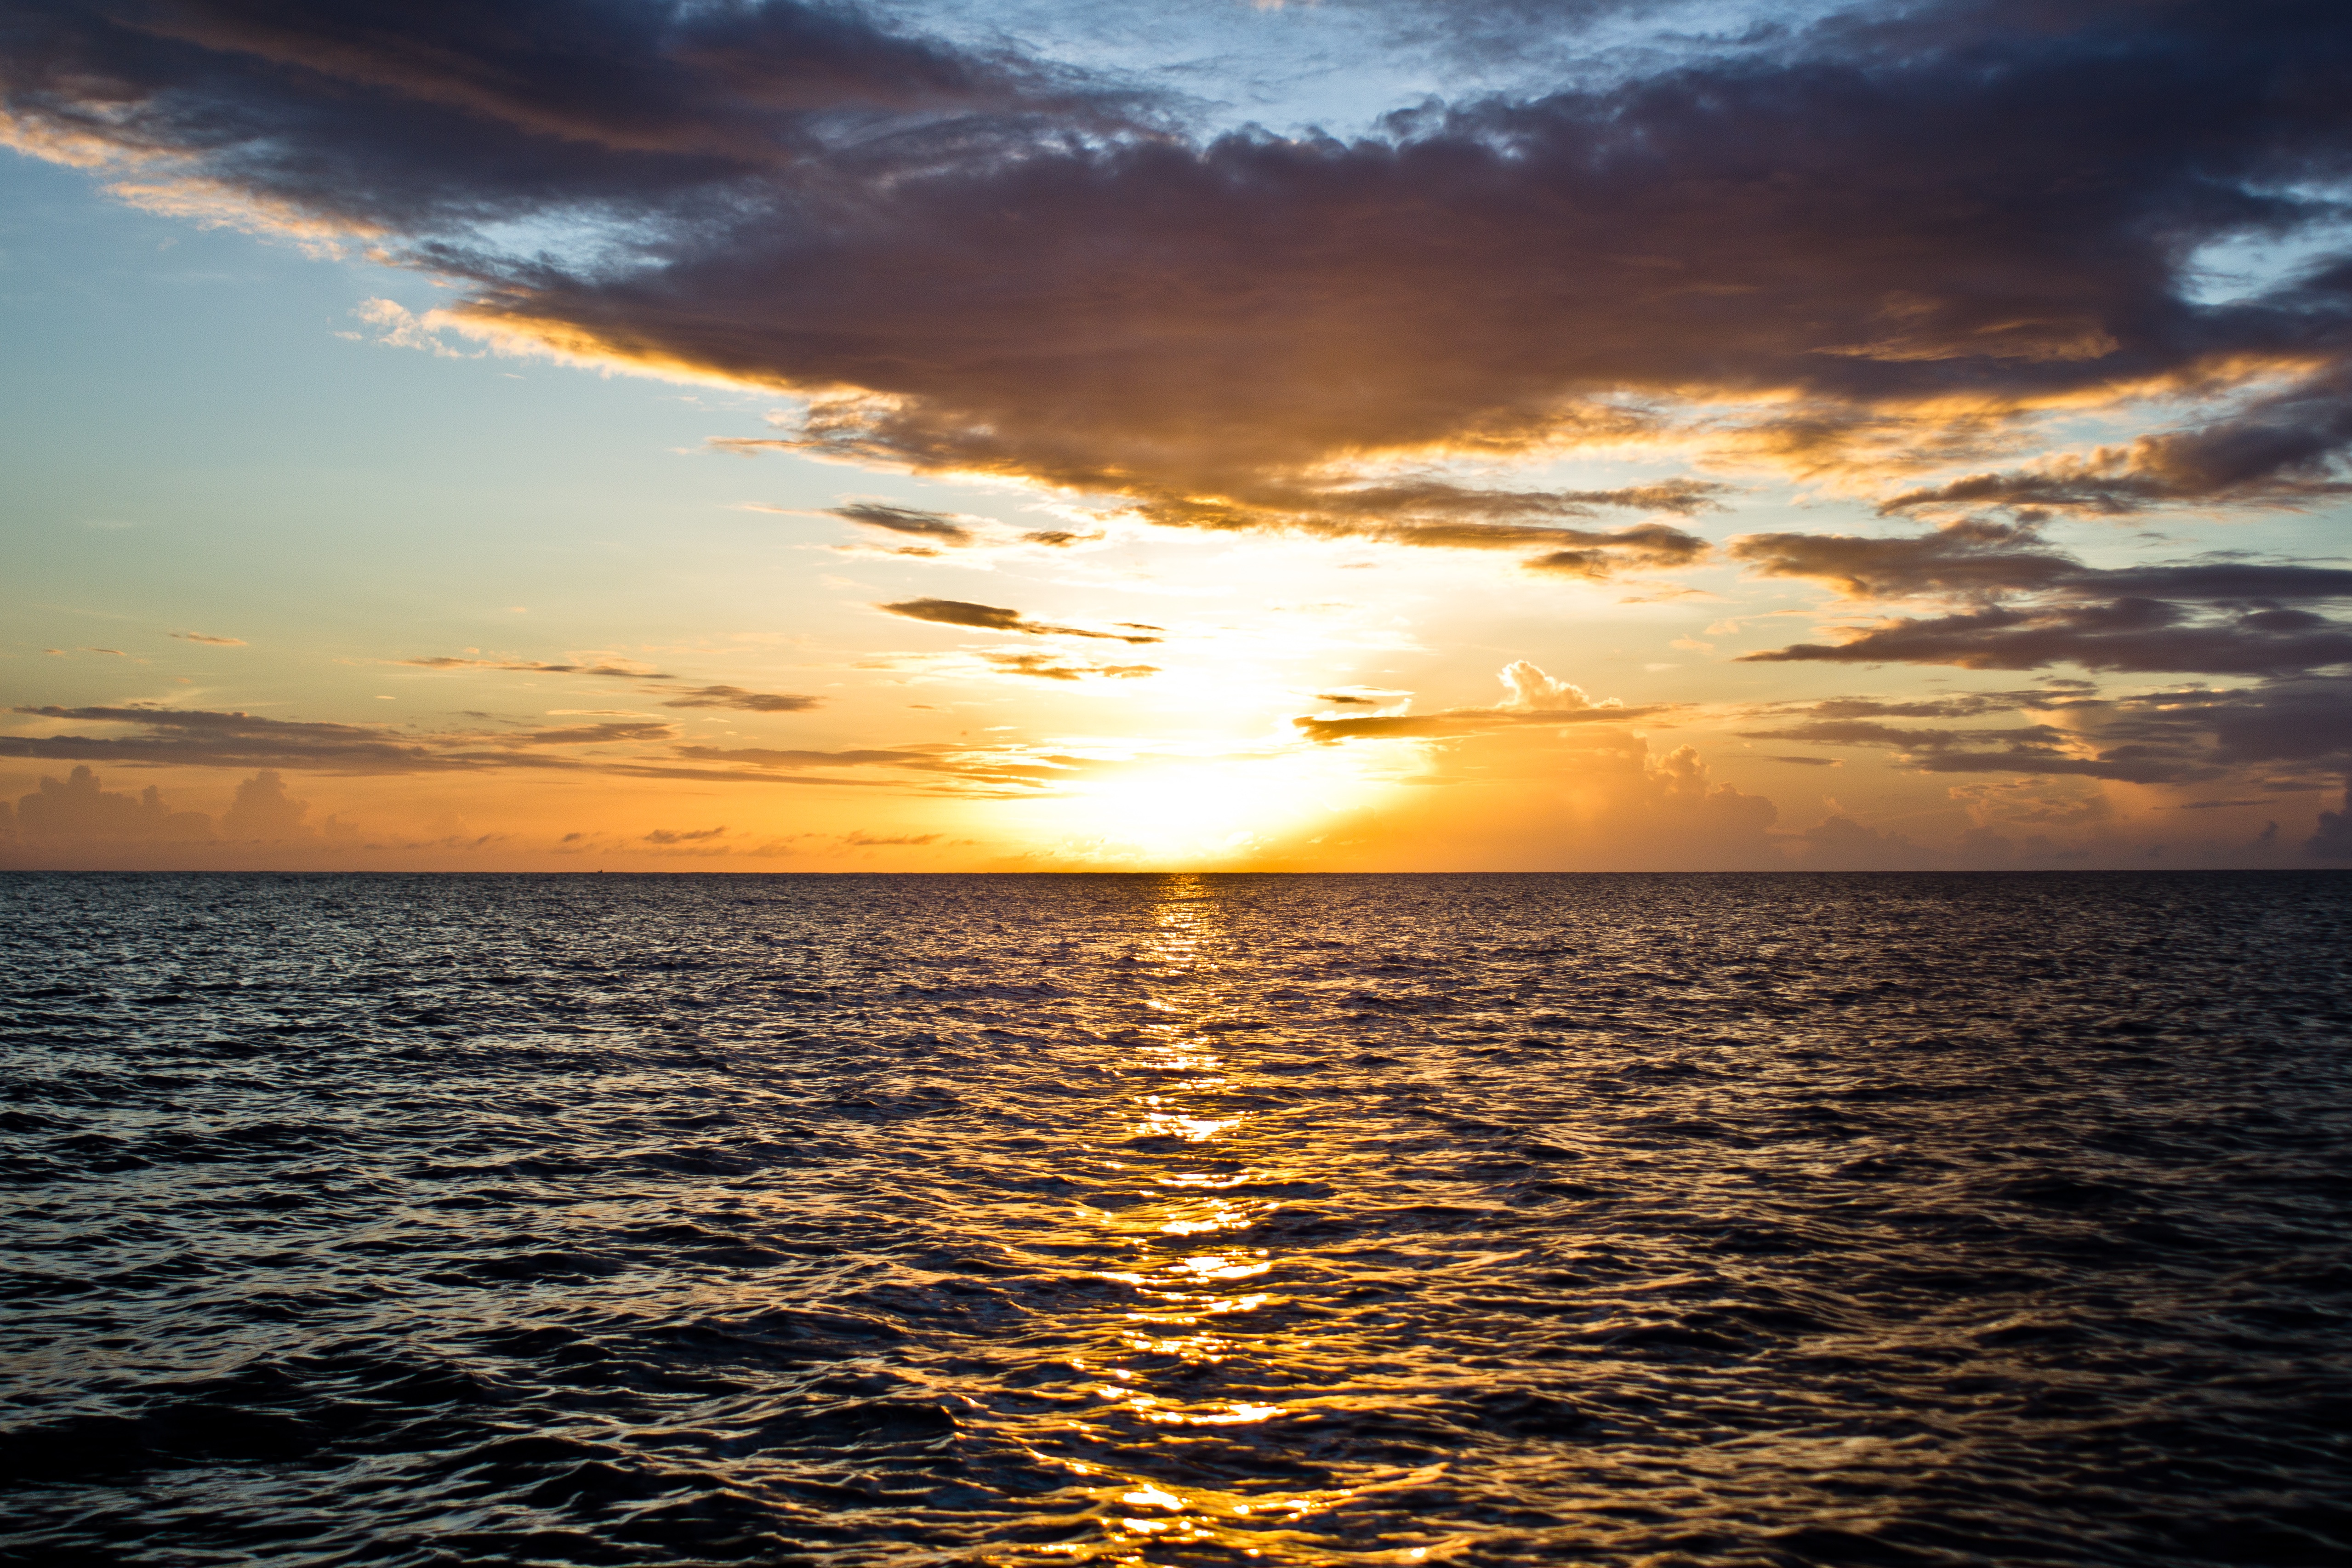
beach, sea, coast, ocean, horizon, cloud, sky, sun, sunrise, sunset, sunlight, morning, shore, wave, dawn, dusk, evening, reflection, afterglow